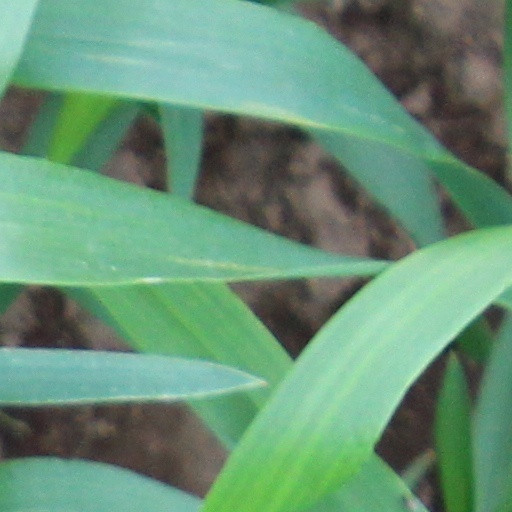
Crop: wheat